Mitcham Cricket Club

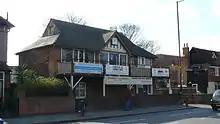
Mitcham Cricket Club pavilion. The green itself is behind the photographer.

The earliest known cricket match played by Mitcham against another team is recorded to be played in 1707 against All-London.